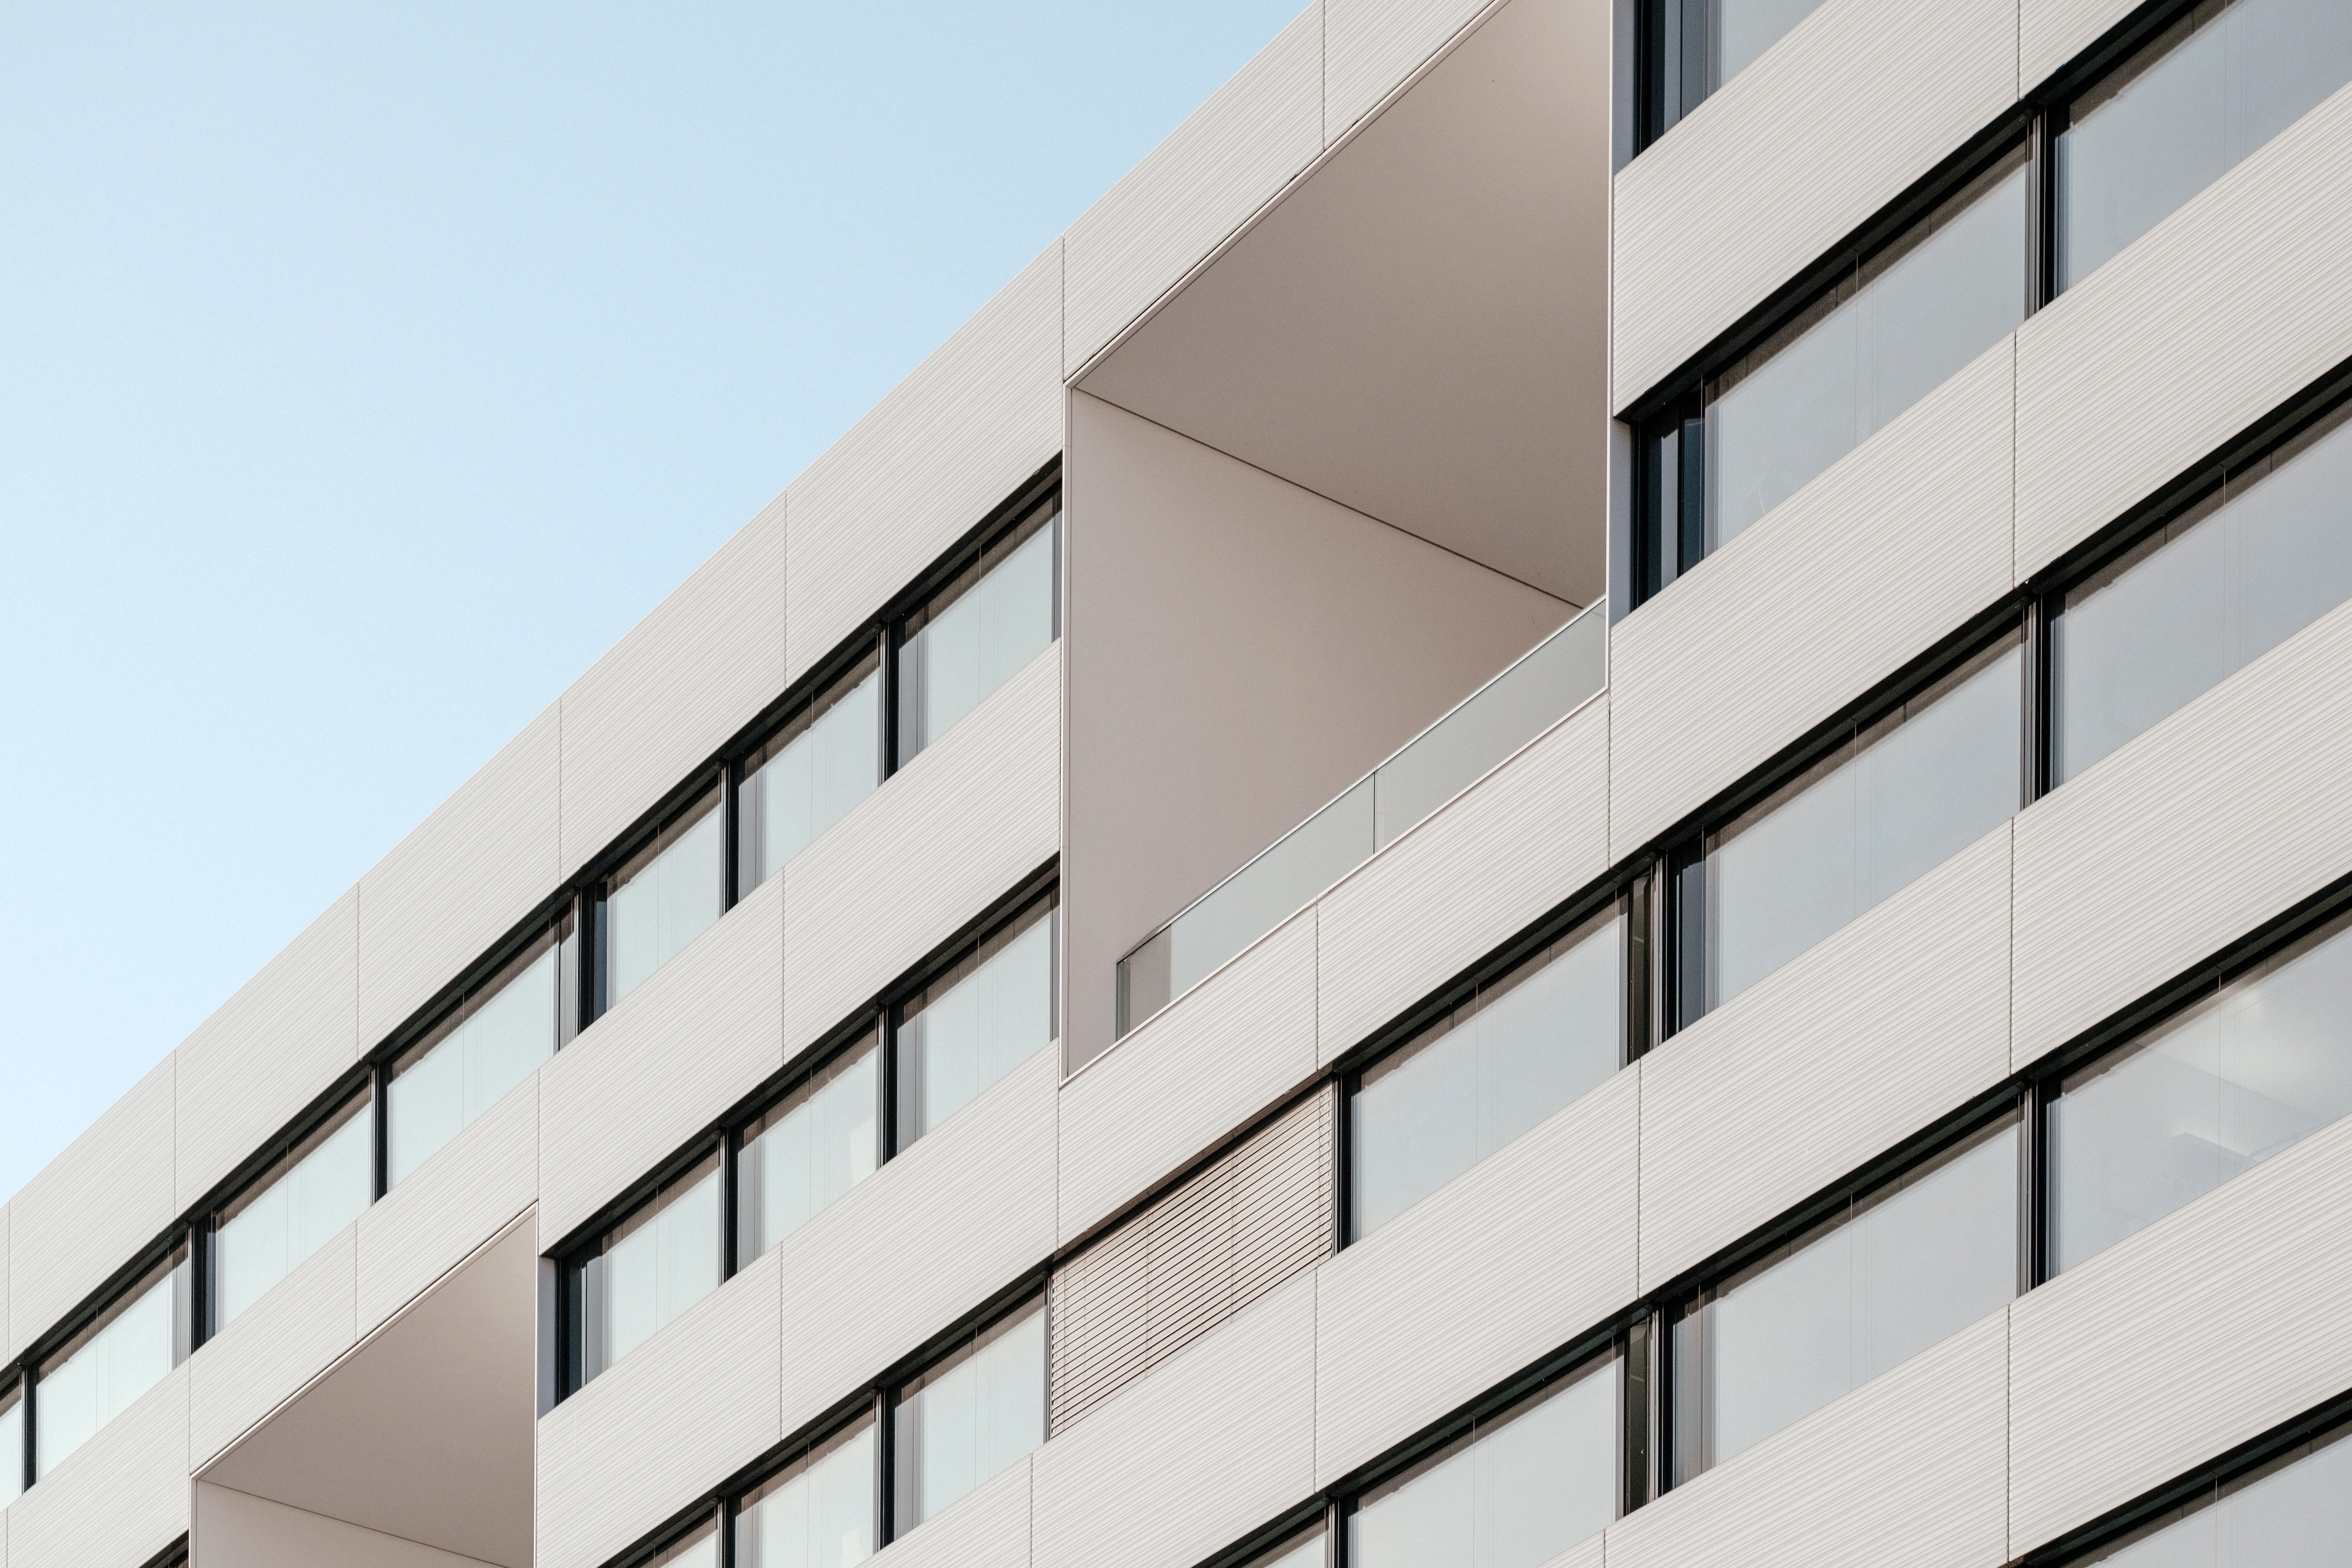
architecture, structure, window, building, balcony, line, facade, professional, tower block, interior design, design, minimal, headquarters, daylighting, brutalist architecture